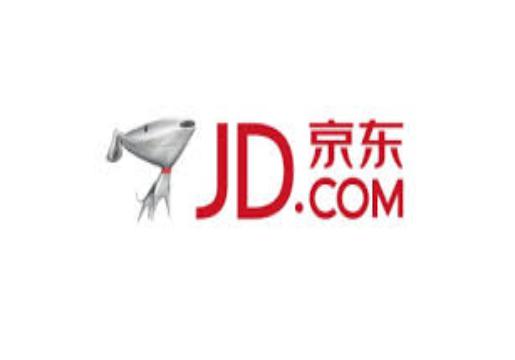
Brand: jd
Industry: Others